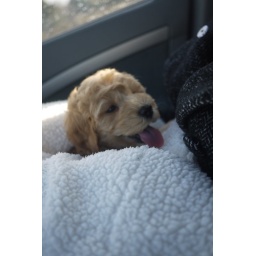
Gilbert in the car home